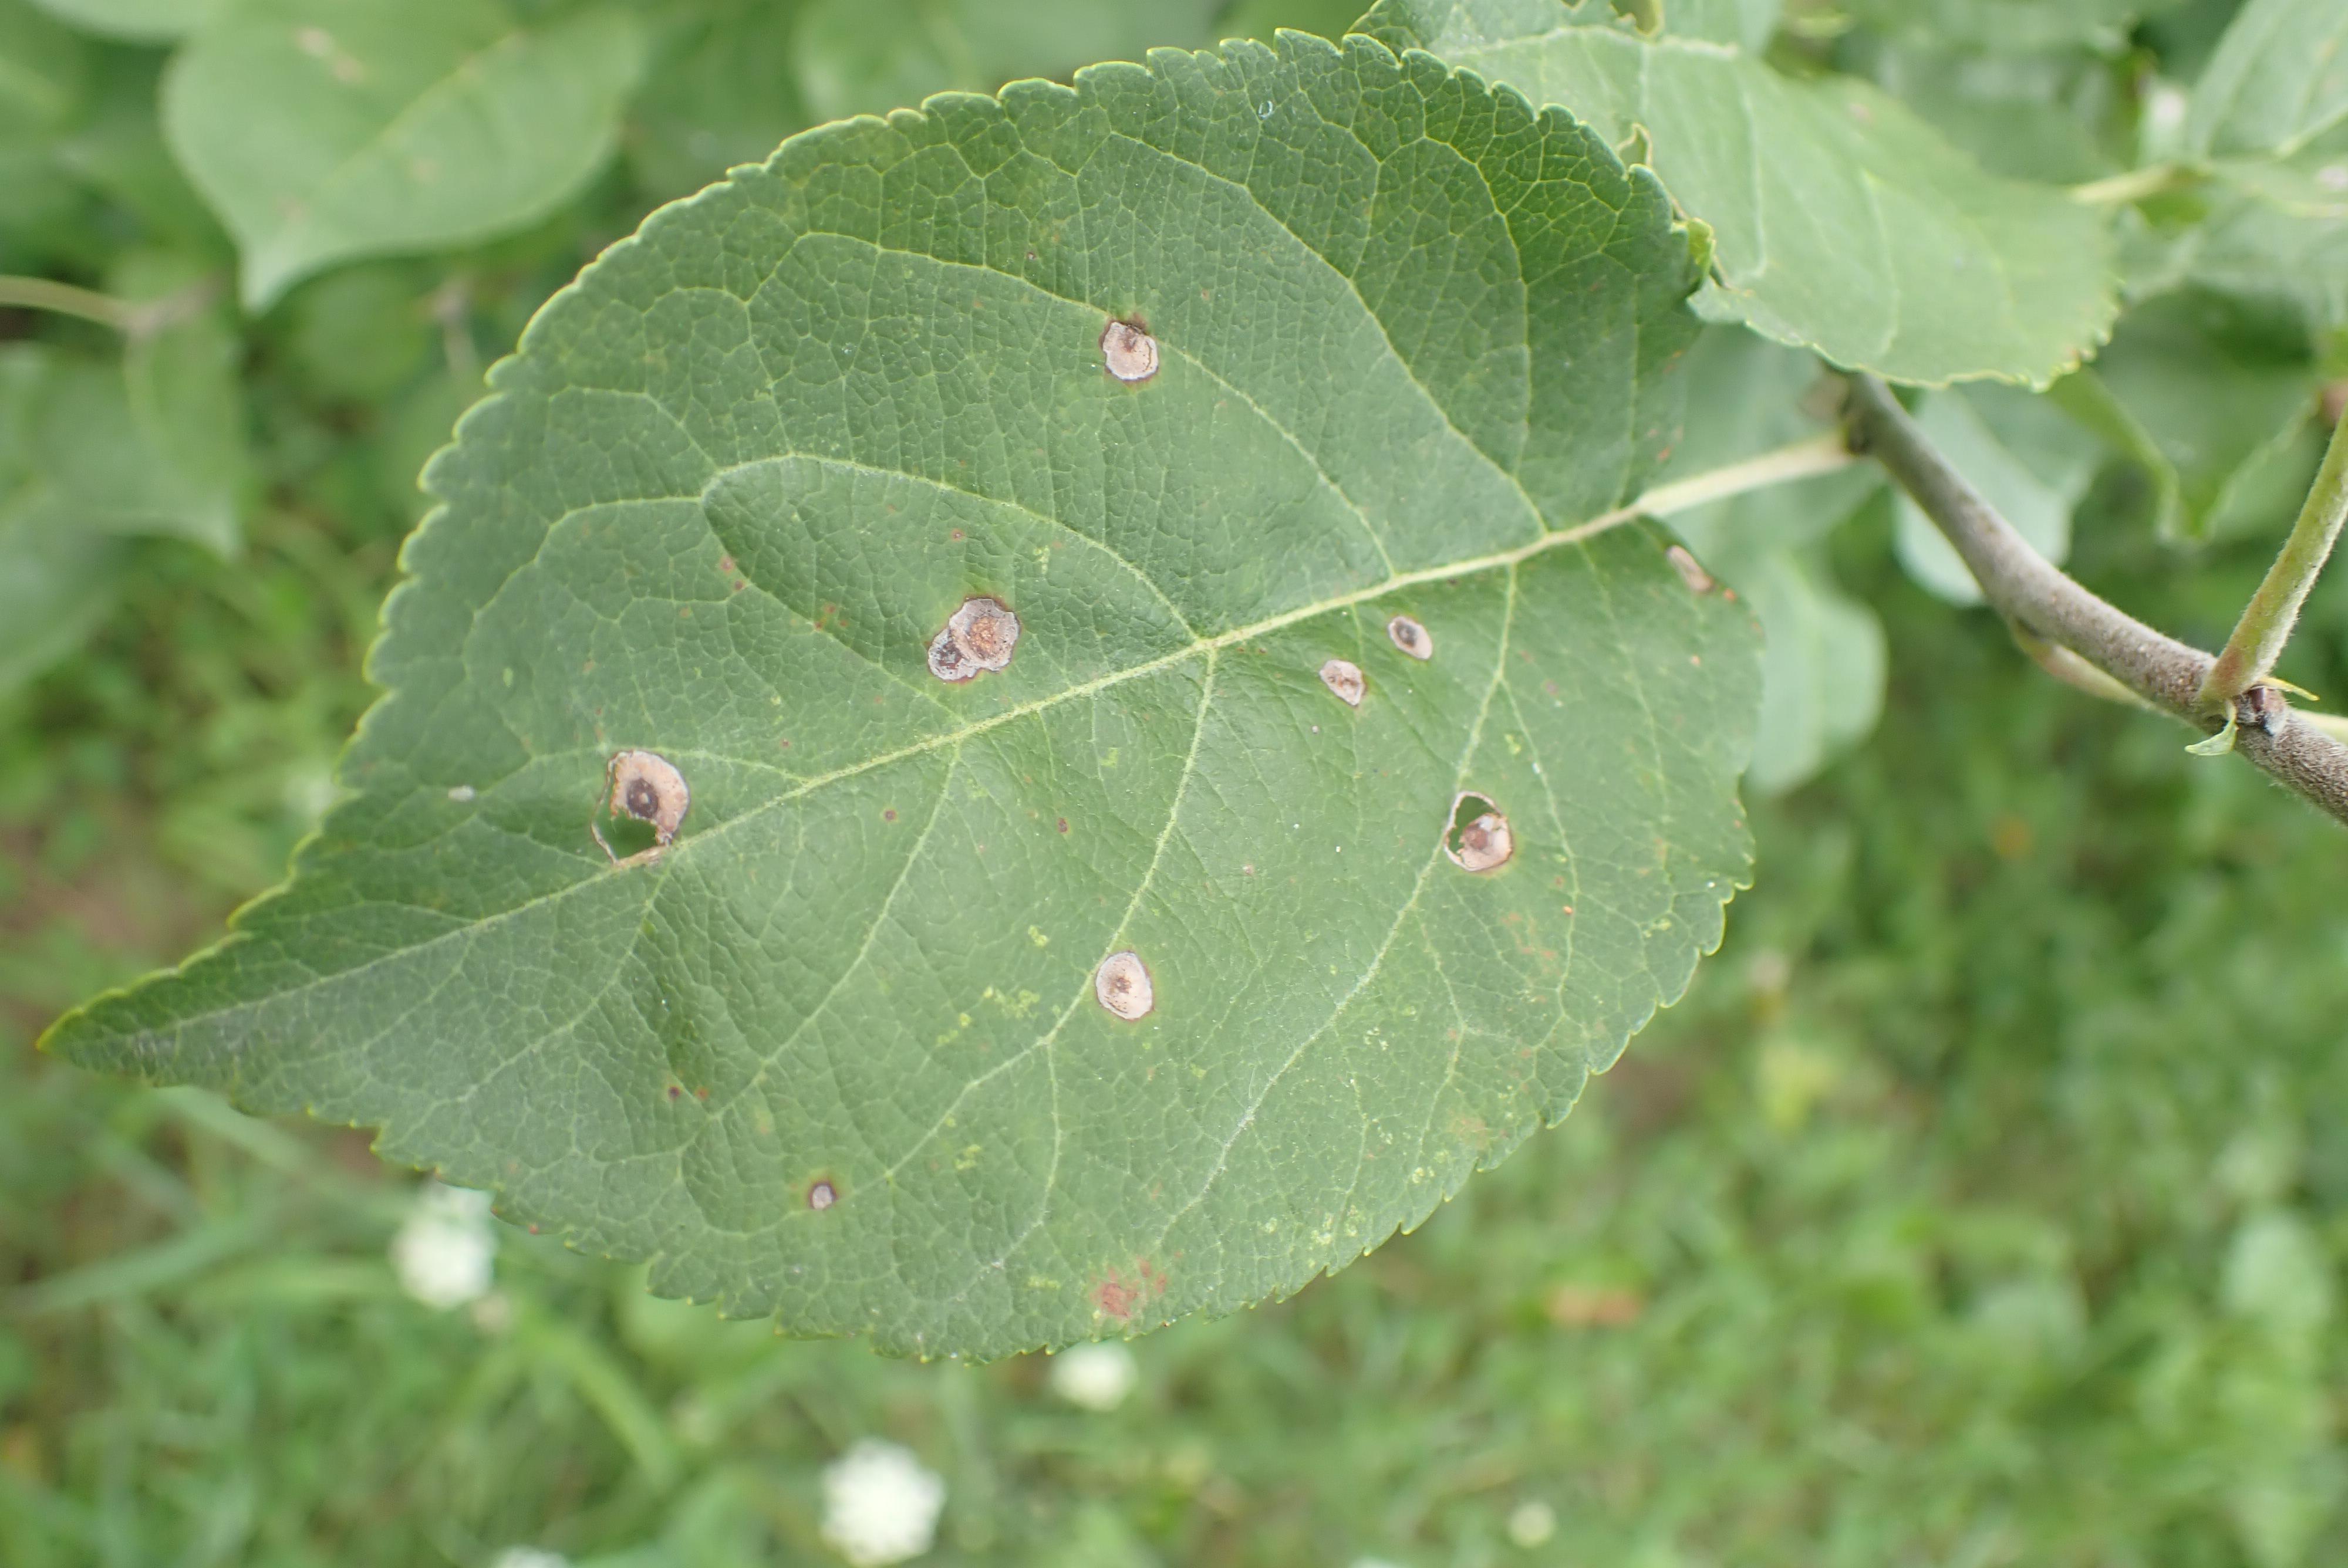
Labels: frog_eye_leaf_spot